Richard Hatchett

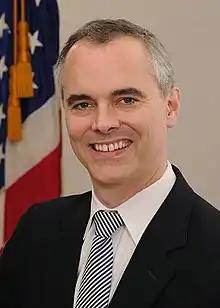
Dr Richard J. Hatchett (2011)

Richard Hatchett is an American oncologist and epidemiologist who has been serving as chief executive officer of the Coalition for Epidemic Preparedness Innovations (CEPI) in Oslo and London since 2017. He was awarded the Secretary of Health and Human Services's Award for Distinguished Service.